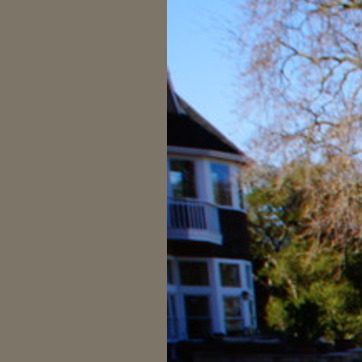
Material: glass